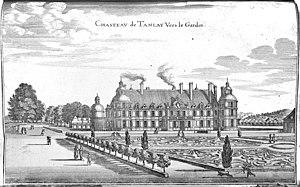
extrait de ""topographia galliae""."
Le château de Tanlay est un château Renaissance classé monument historique situé à Tanlay dans l'Yonne, en Bourgogne-Franche-Comté.